Question: Who has blonde hair?
Tambaya: Wanene yakeda jan gashi?
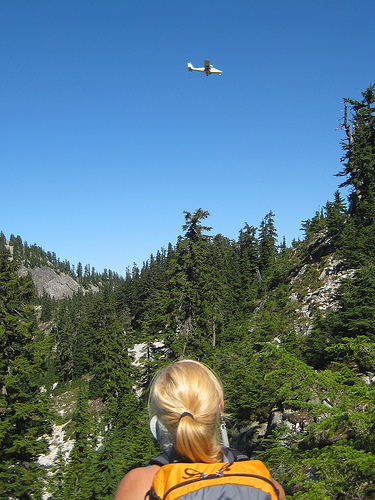
Answer: The woman.
Amsa: Matar.